Fabienne Chaudat

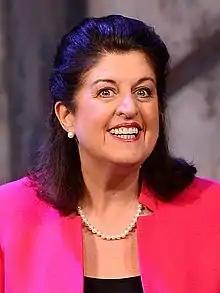

Fabienne Chaudat attended the and then Jean-Laurent Cochet's classes, before starting her career.